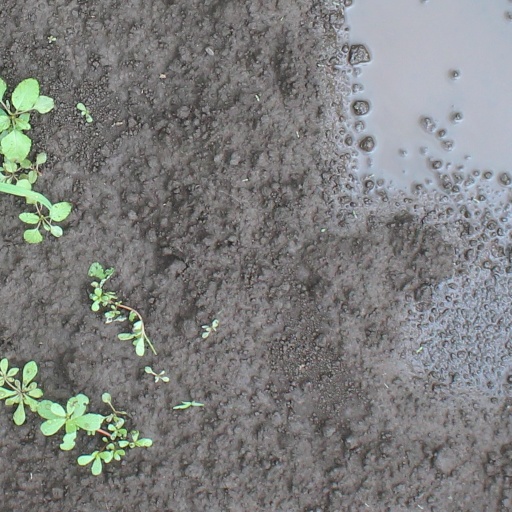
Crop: soybean